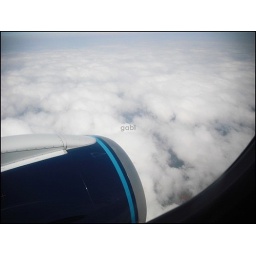
Can we pretend that airplanes in the night sky are like shooting stars [...]